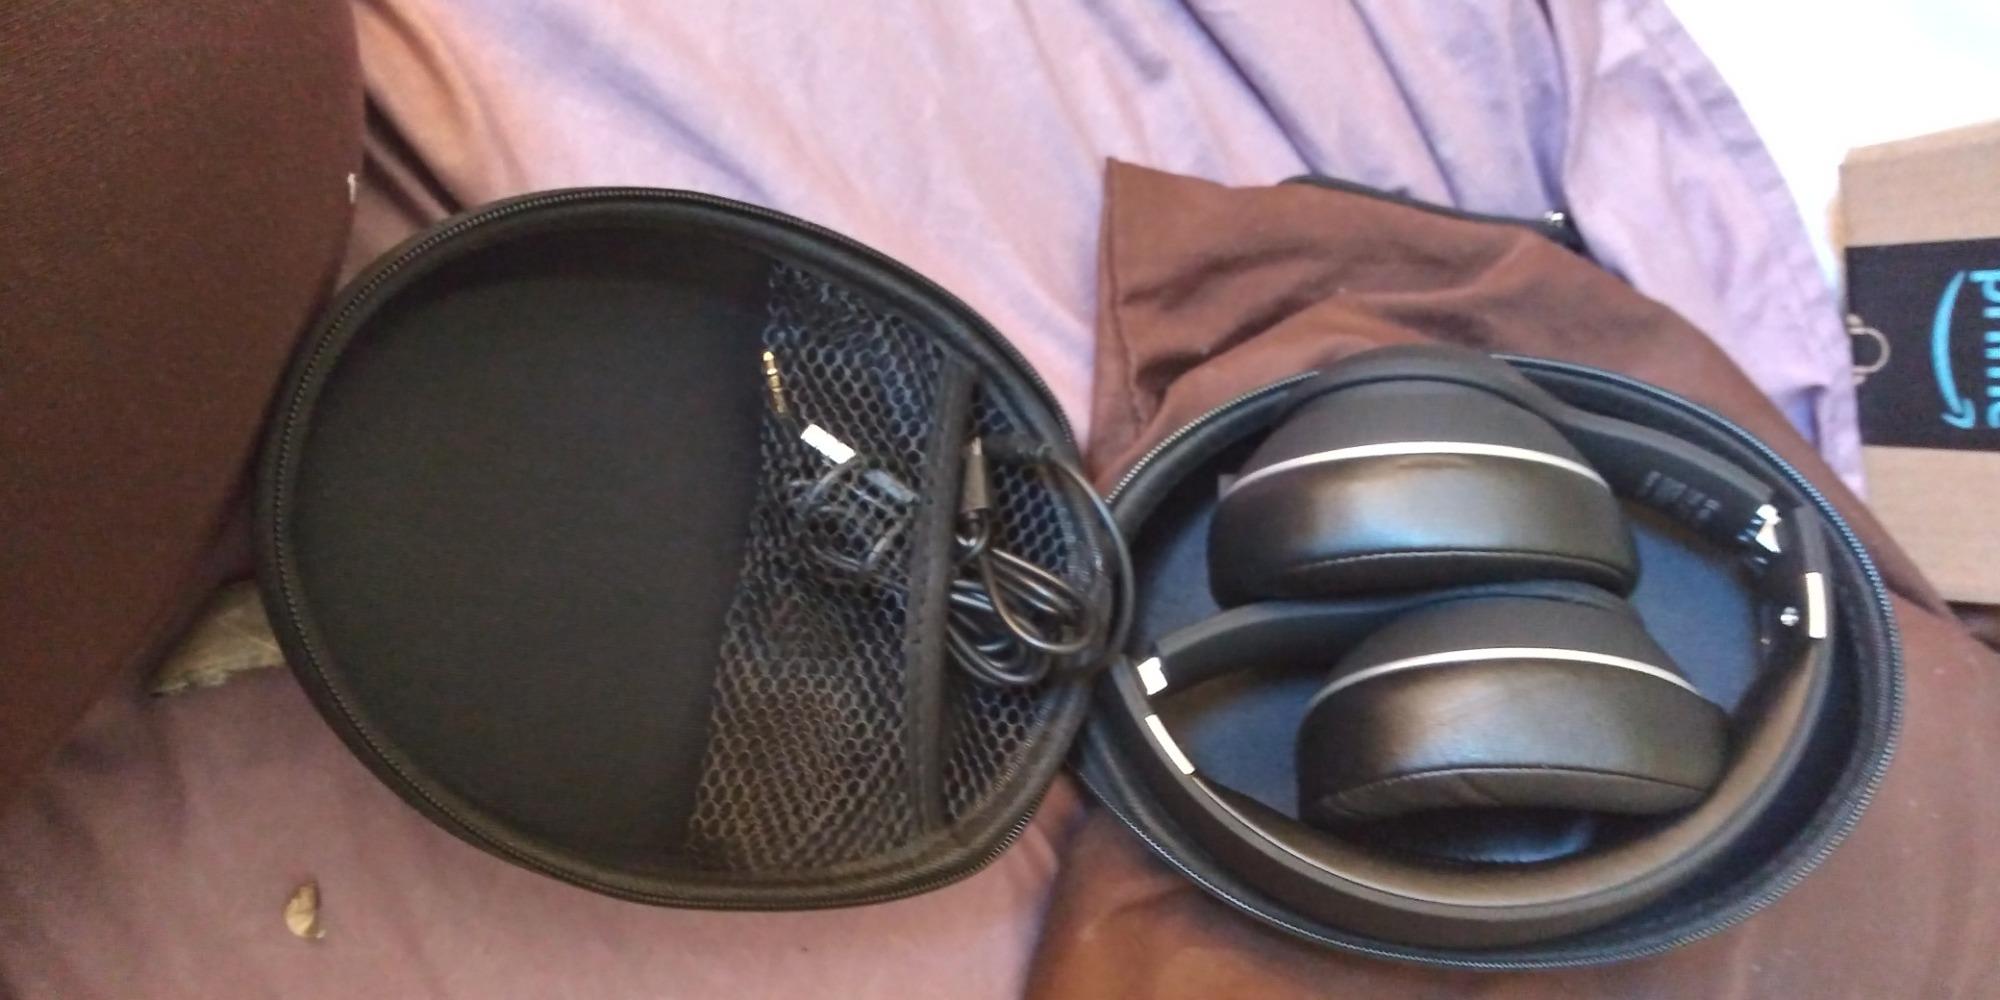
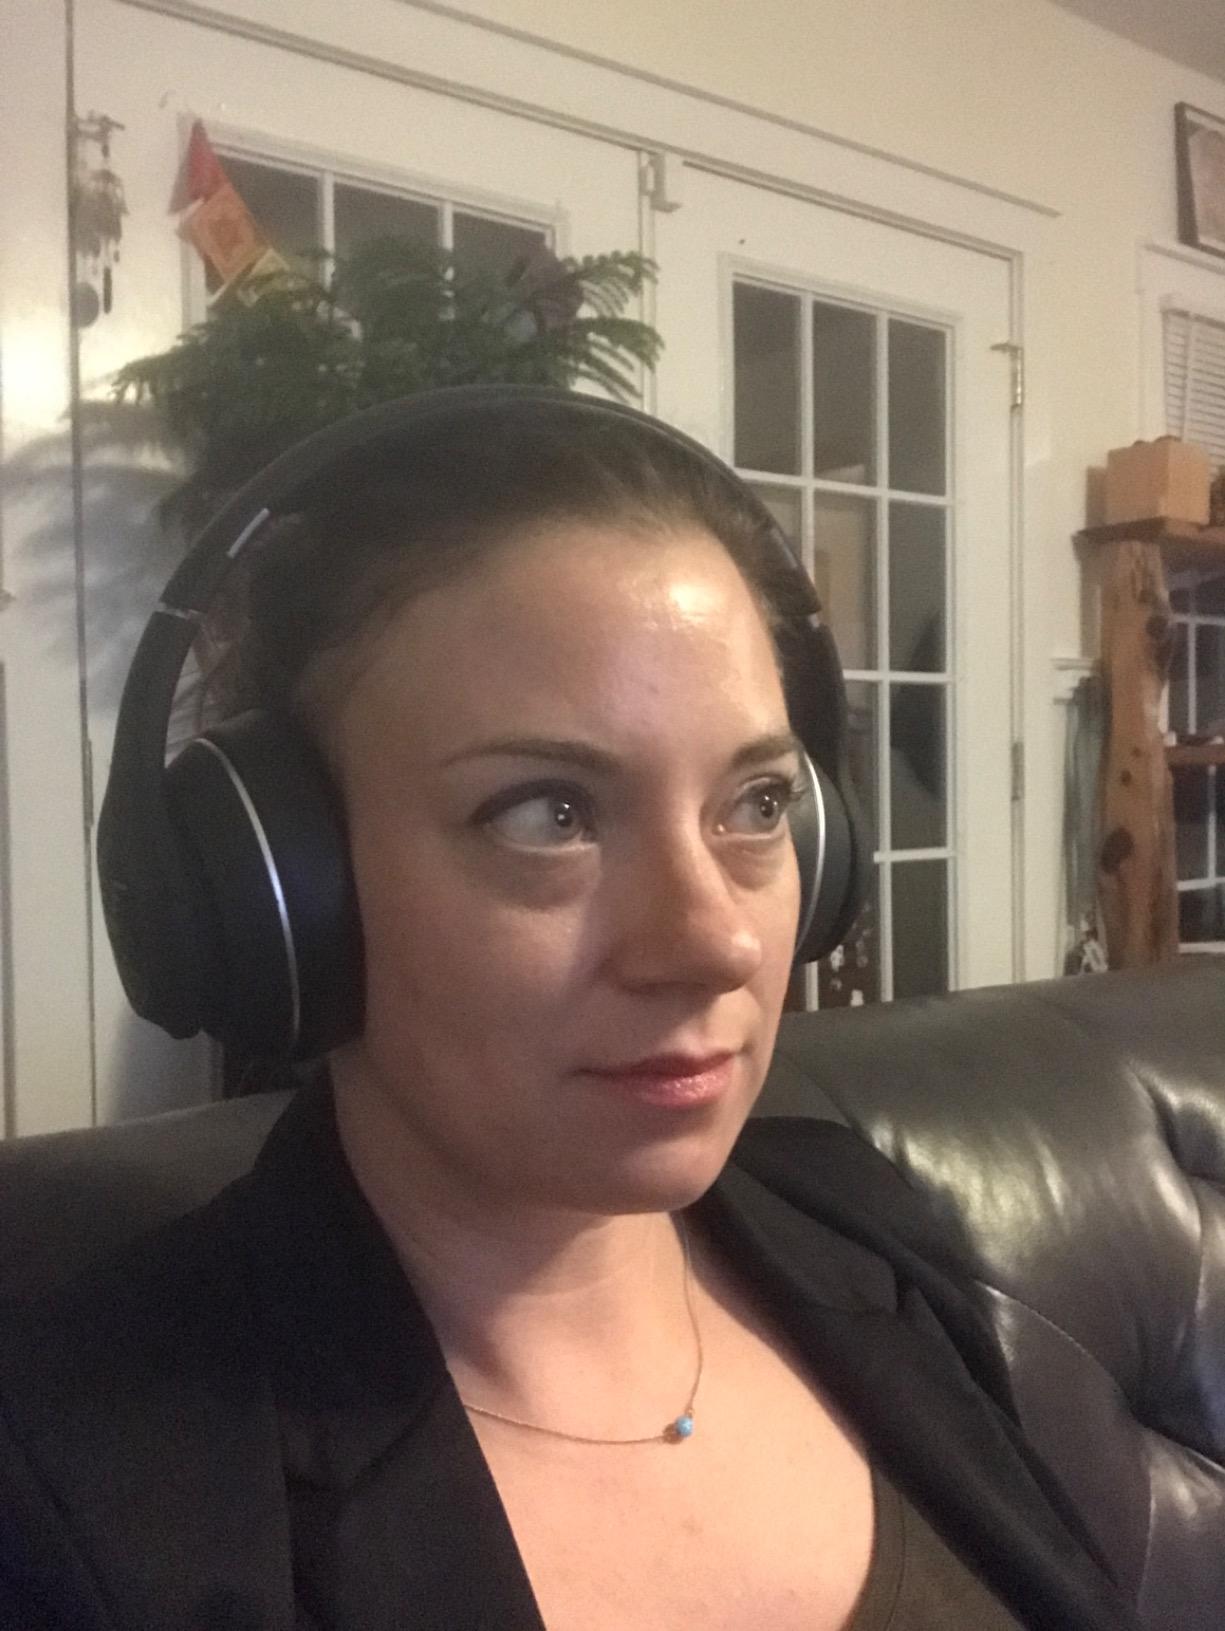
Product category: headphones
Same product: yes